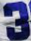
Number: 3